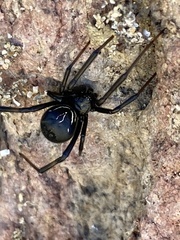
Species: Lactrodectus_hesperus